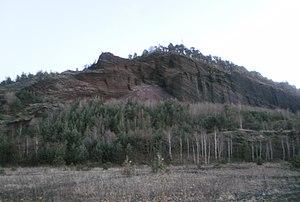
vue du Puy de Gravenoire (commune de Royat, département du Puy de Dôme, région Auvergne, pays France) depuis le circuit de Charade
La pouzzolane est une roche naturelle constituée par des scories volcaniques basaltiques ou de composition proche. Elle possède une structure alvéolaire. La pouzzolane est généralement rouge ou noire, avec toutes les teintes intermédiaires, exceptionnellement grise.
Le puy de Gravenoire ou puy de Grave Noire est un volcan endormi de France faisant partie de la chaîne des Puys.